Bishop's College School

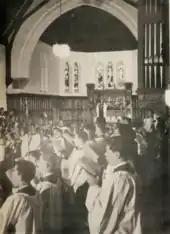
BCS Choir in Bishop's College Chapel 1889

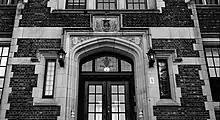
BCS School House

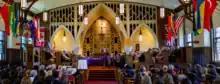
BCS St.Martin's Chapel Assembly

"Bishop" in the school name today comes from the Lord Bishop of Québec and Montréal, The Right Reverend Dr. George Mountain (DCL, Oxford) who was also the first Principal of McGill College from 1824 to 1835 and the founder of Bishop's University. In 1843, the Lennoxville Classical School became Bishop's College School, under the direction of Edward Chapman (Headmaster 1842), the Bishop Mountain and the principal of BU, Jasper Hume Nicolls (a fellow of The Queen's College, Oxford). The original Prospectus referenced the foundation of the college, with clause five granting BCS the affiliation with BU: